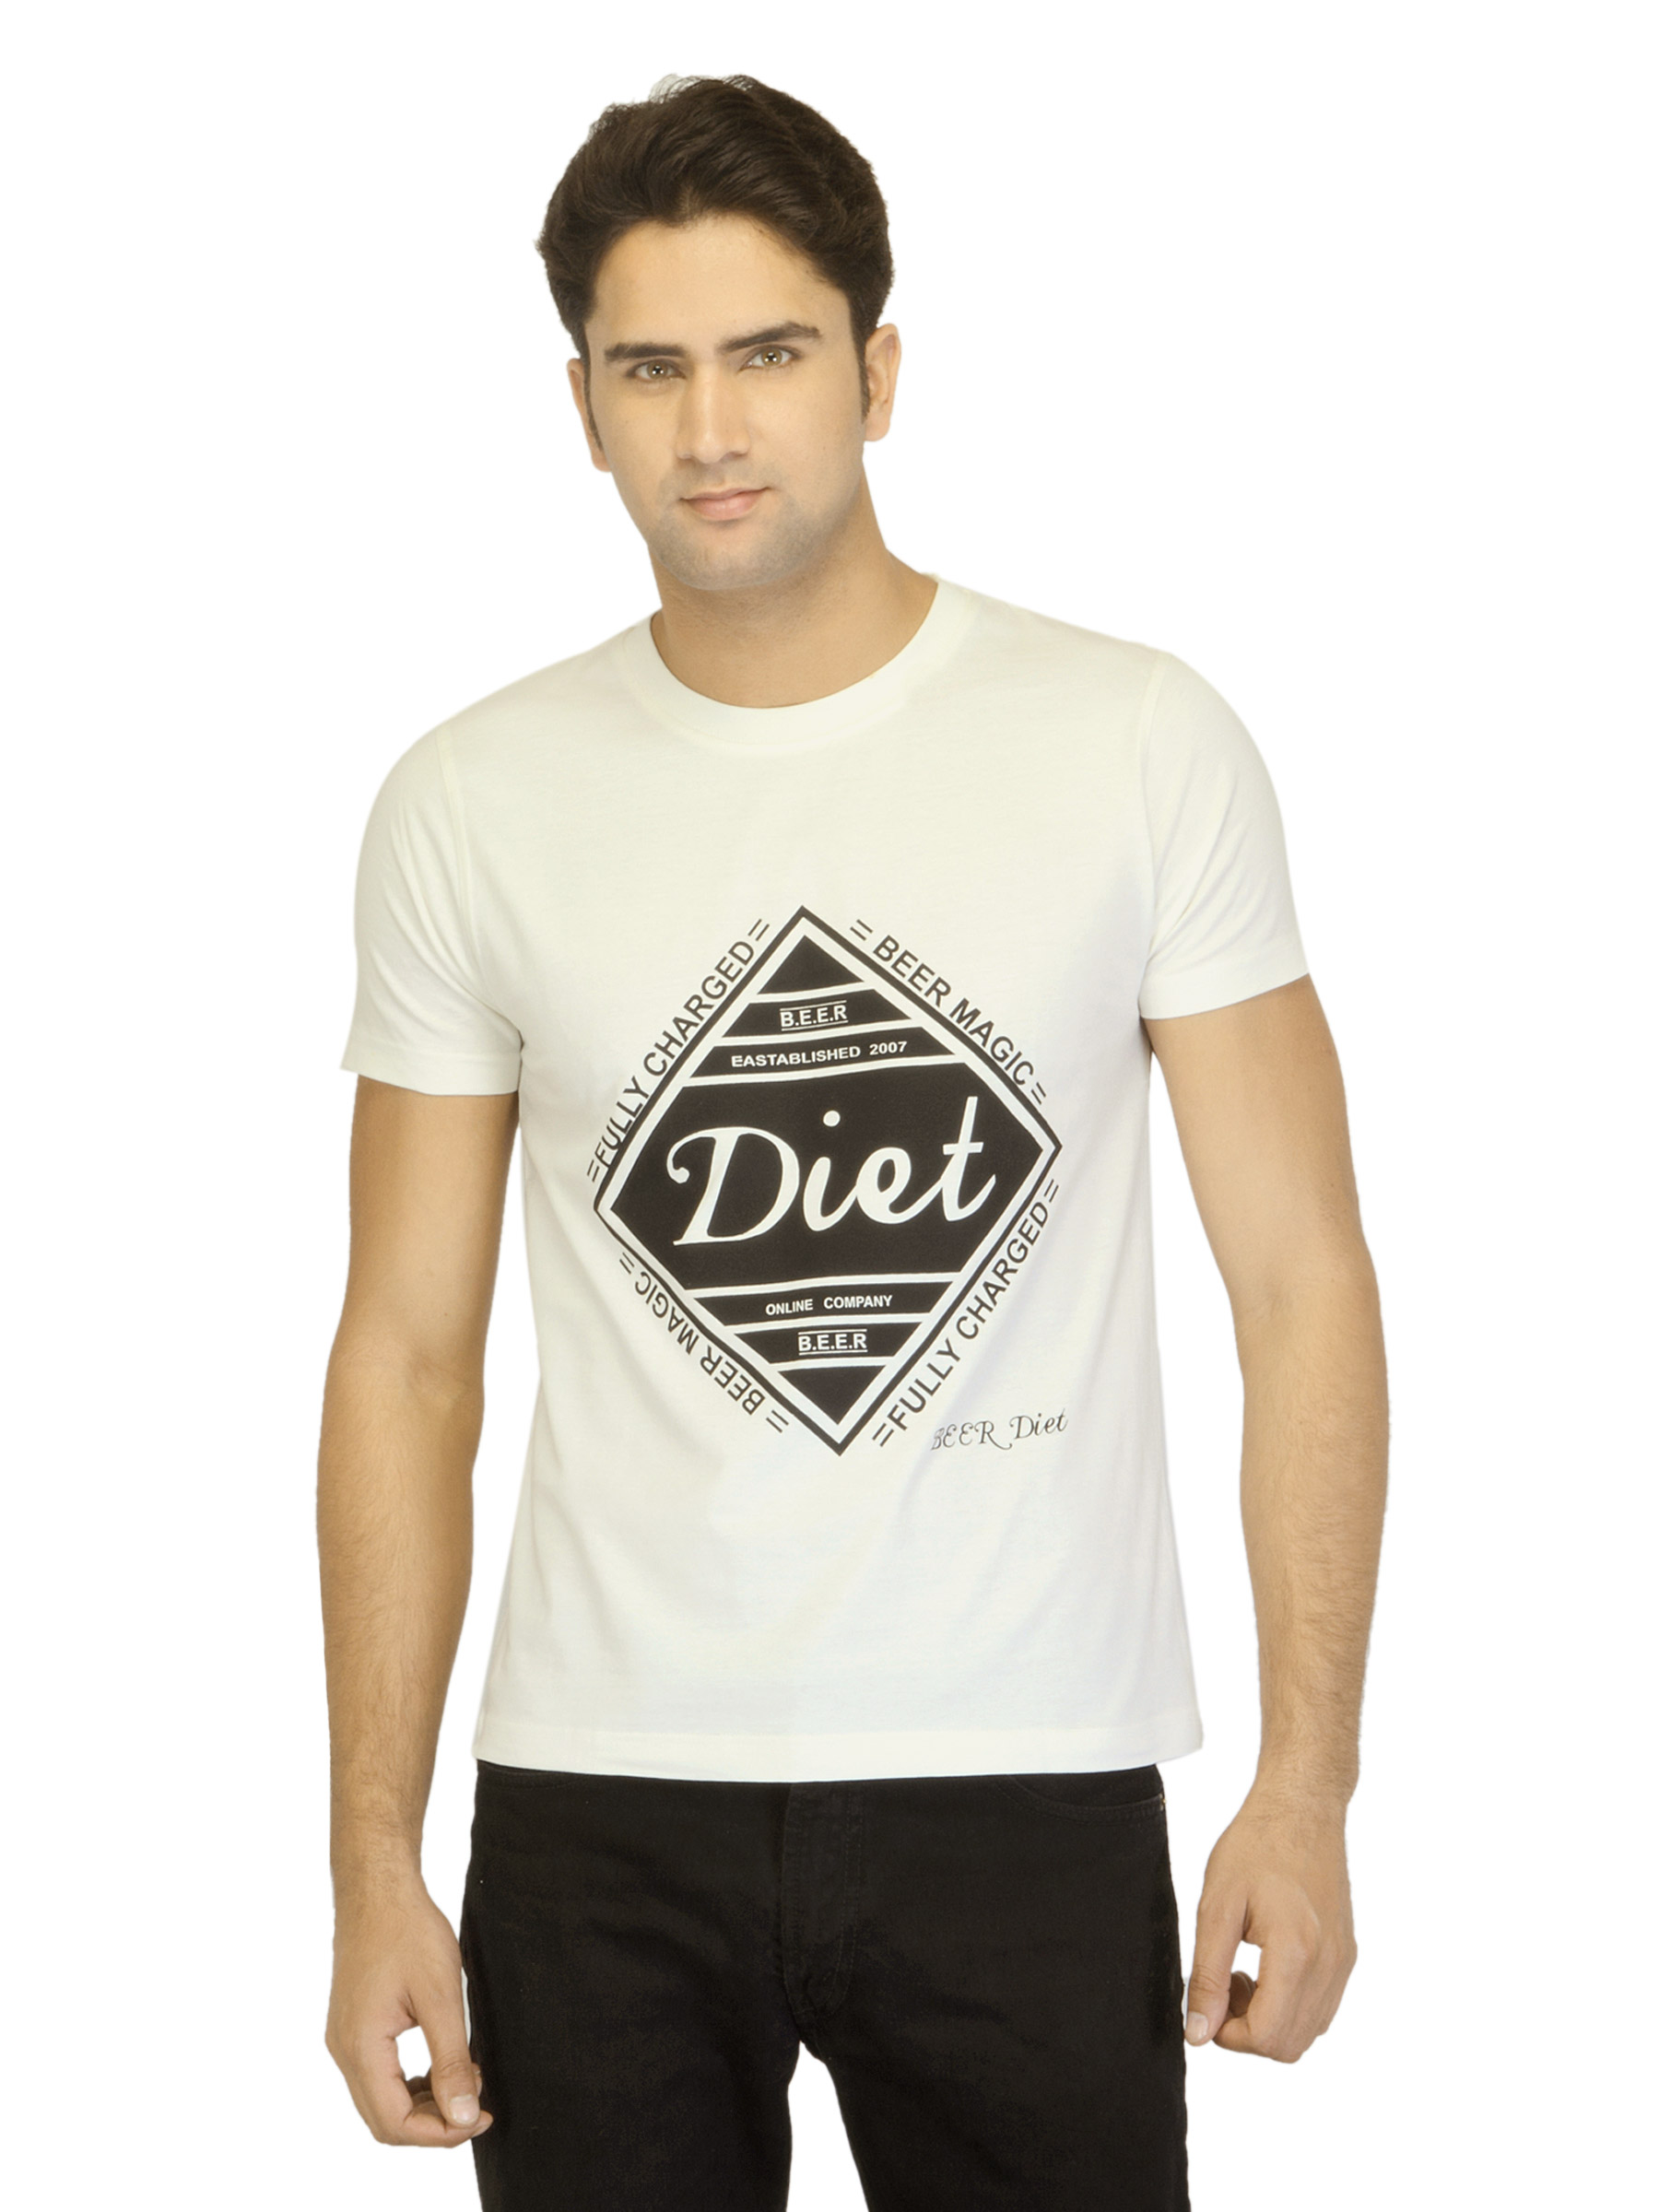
Myntra Men Diet Off White T-shirt
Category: Apparel / Topwear / Tshirts
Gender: Men
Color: Off White
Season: Summer 2012
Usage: Casual